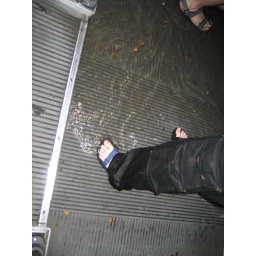
im standing in the bus